KDVS

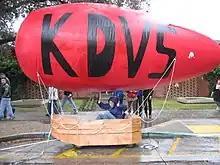
KDVS Picnic Day float

A free newsletter entitled "KDViationS", written and composed by the volunteer staff of the radio station, is published quarterly. The station also produces "This Week in Science", which is broadcast live but is known primarily in podcast form. KDVS is also the home of the public affairs programs "Radio Parallax" and "Dr. Andy's Poetry and Technology Hour".